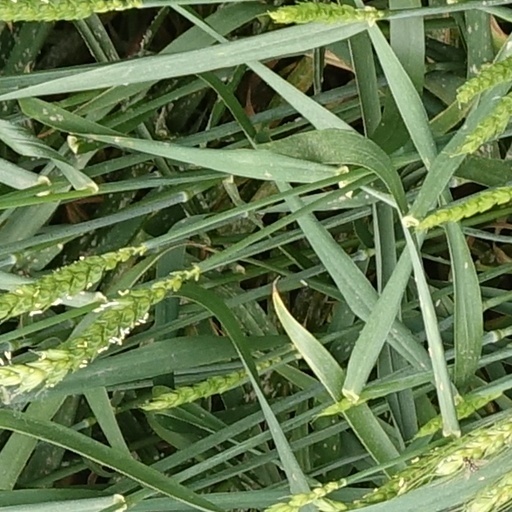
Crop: wheat